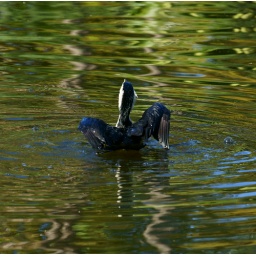
bird in water